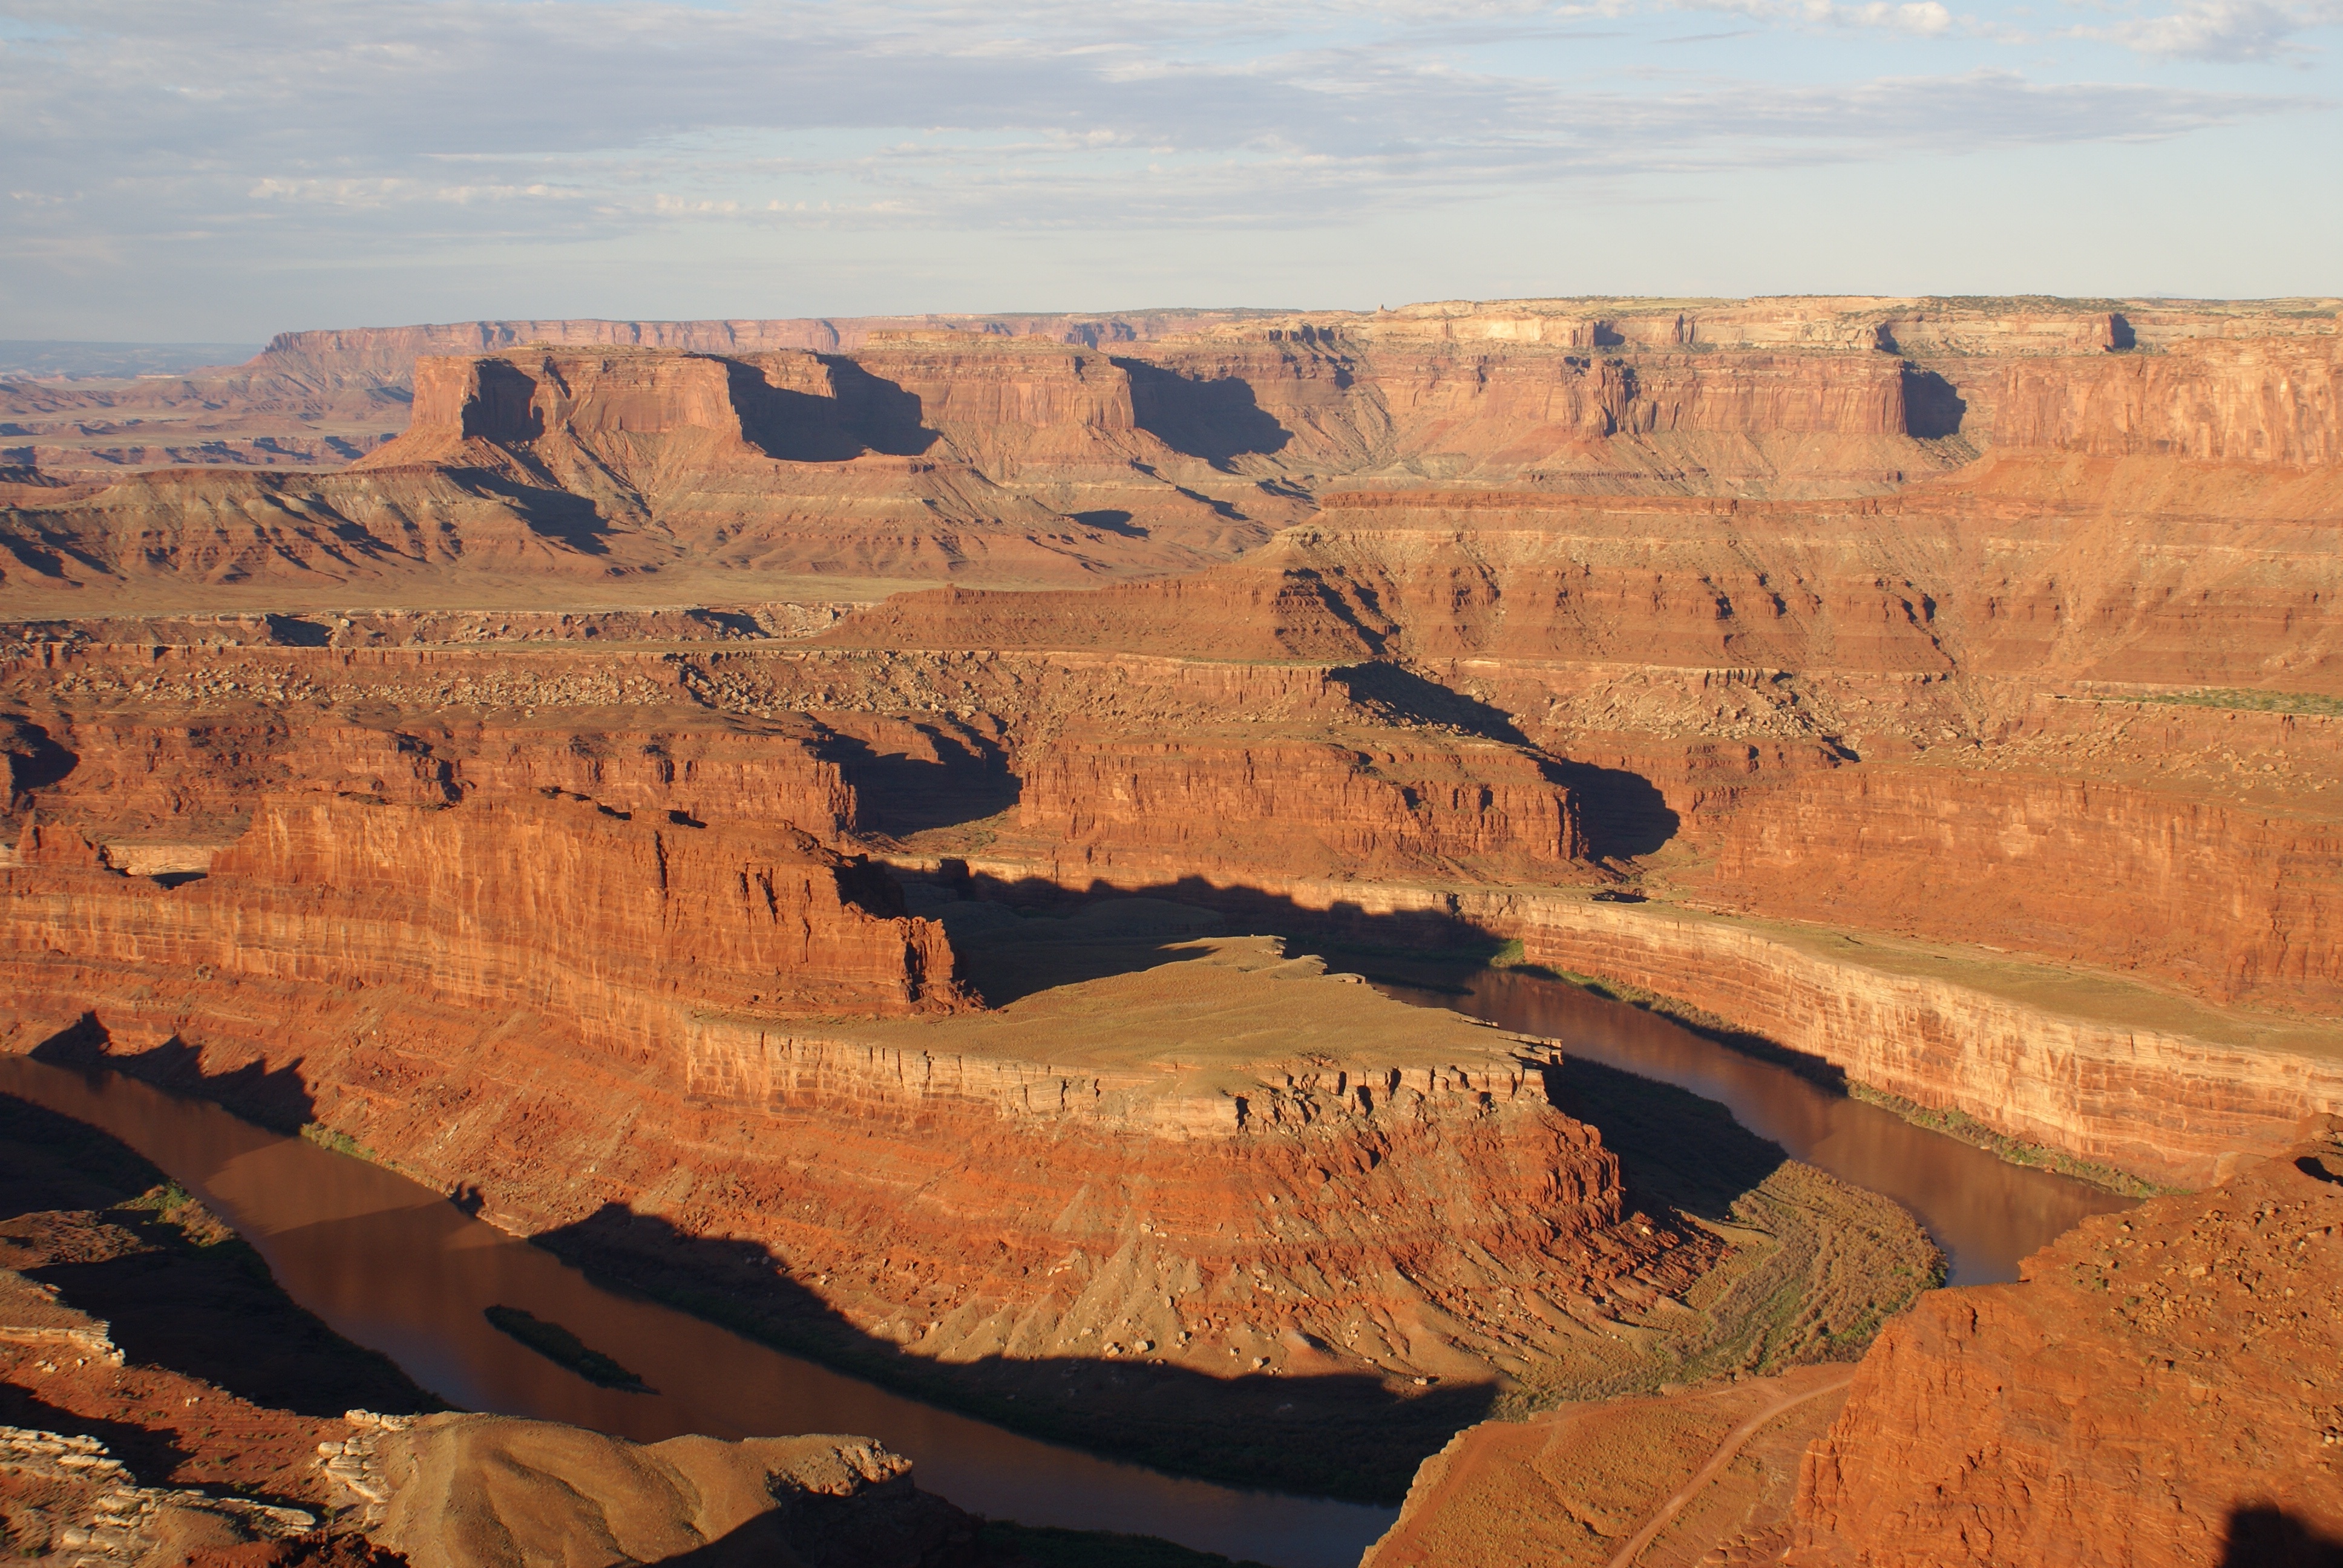
landscape, river, valley, formation, arch, soil, canyon, terrain, united states, geology, colorado, mountains, badlands, plateau, wadi, landform, geographical feature